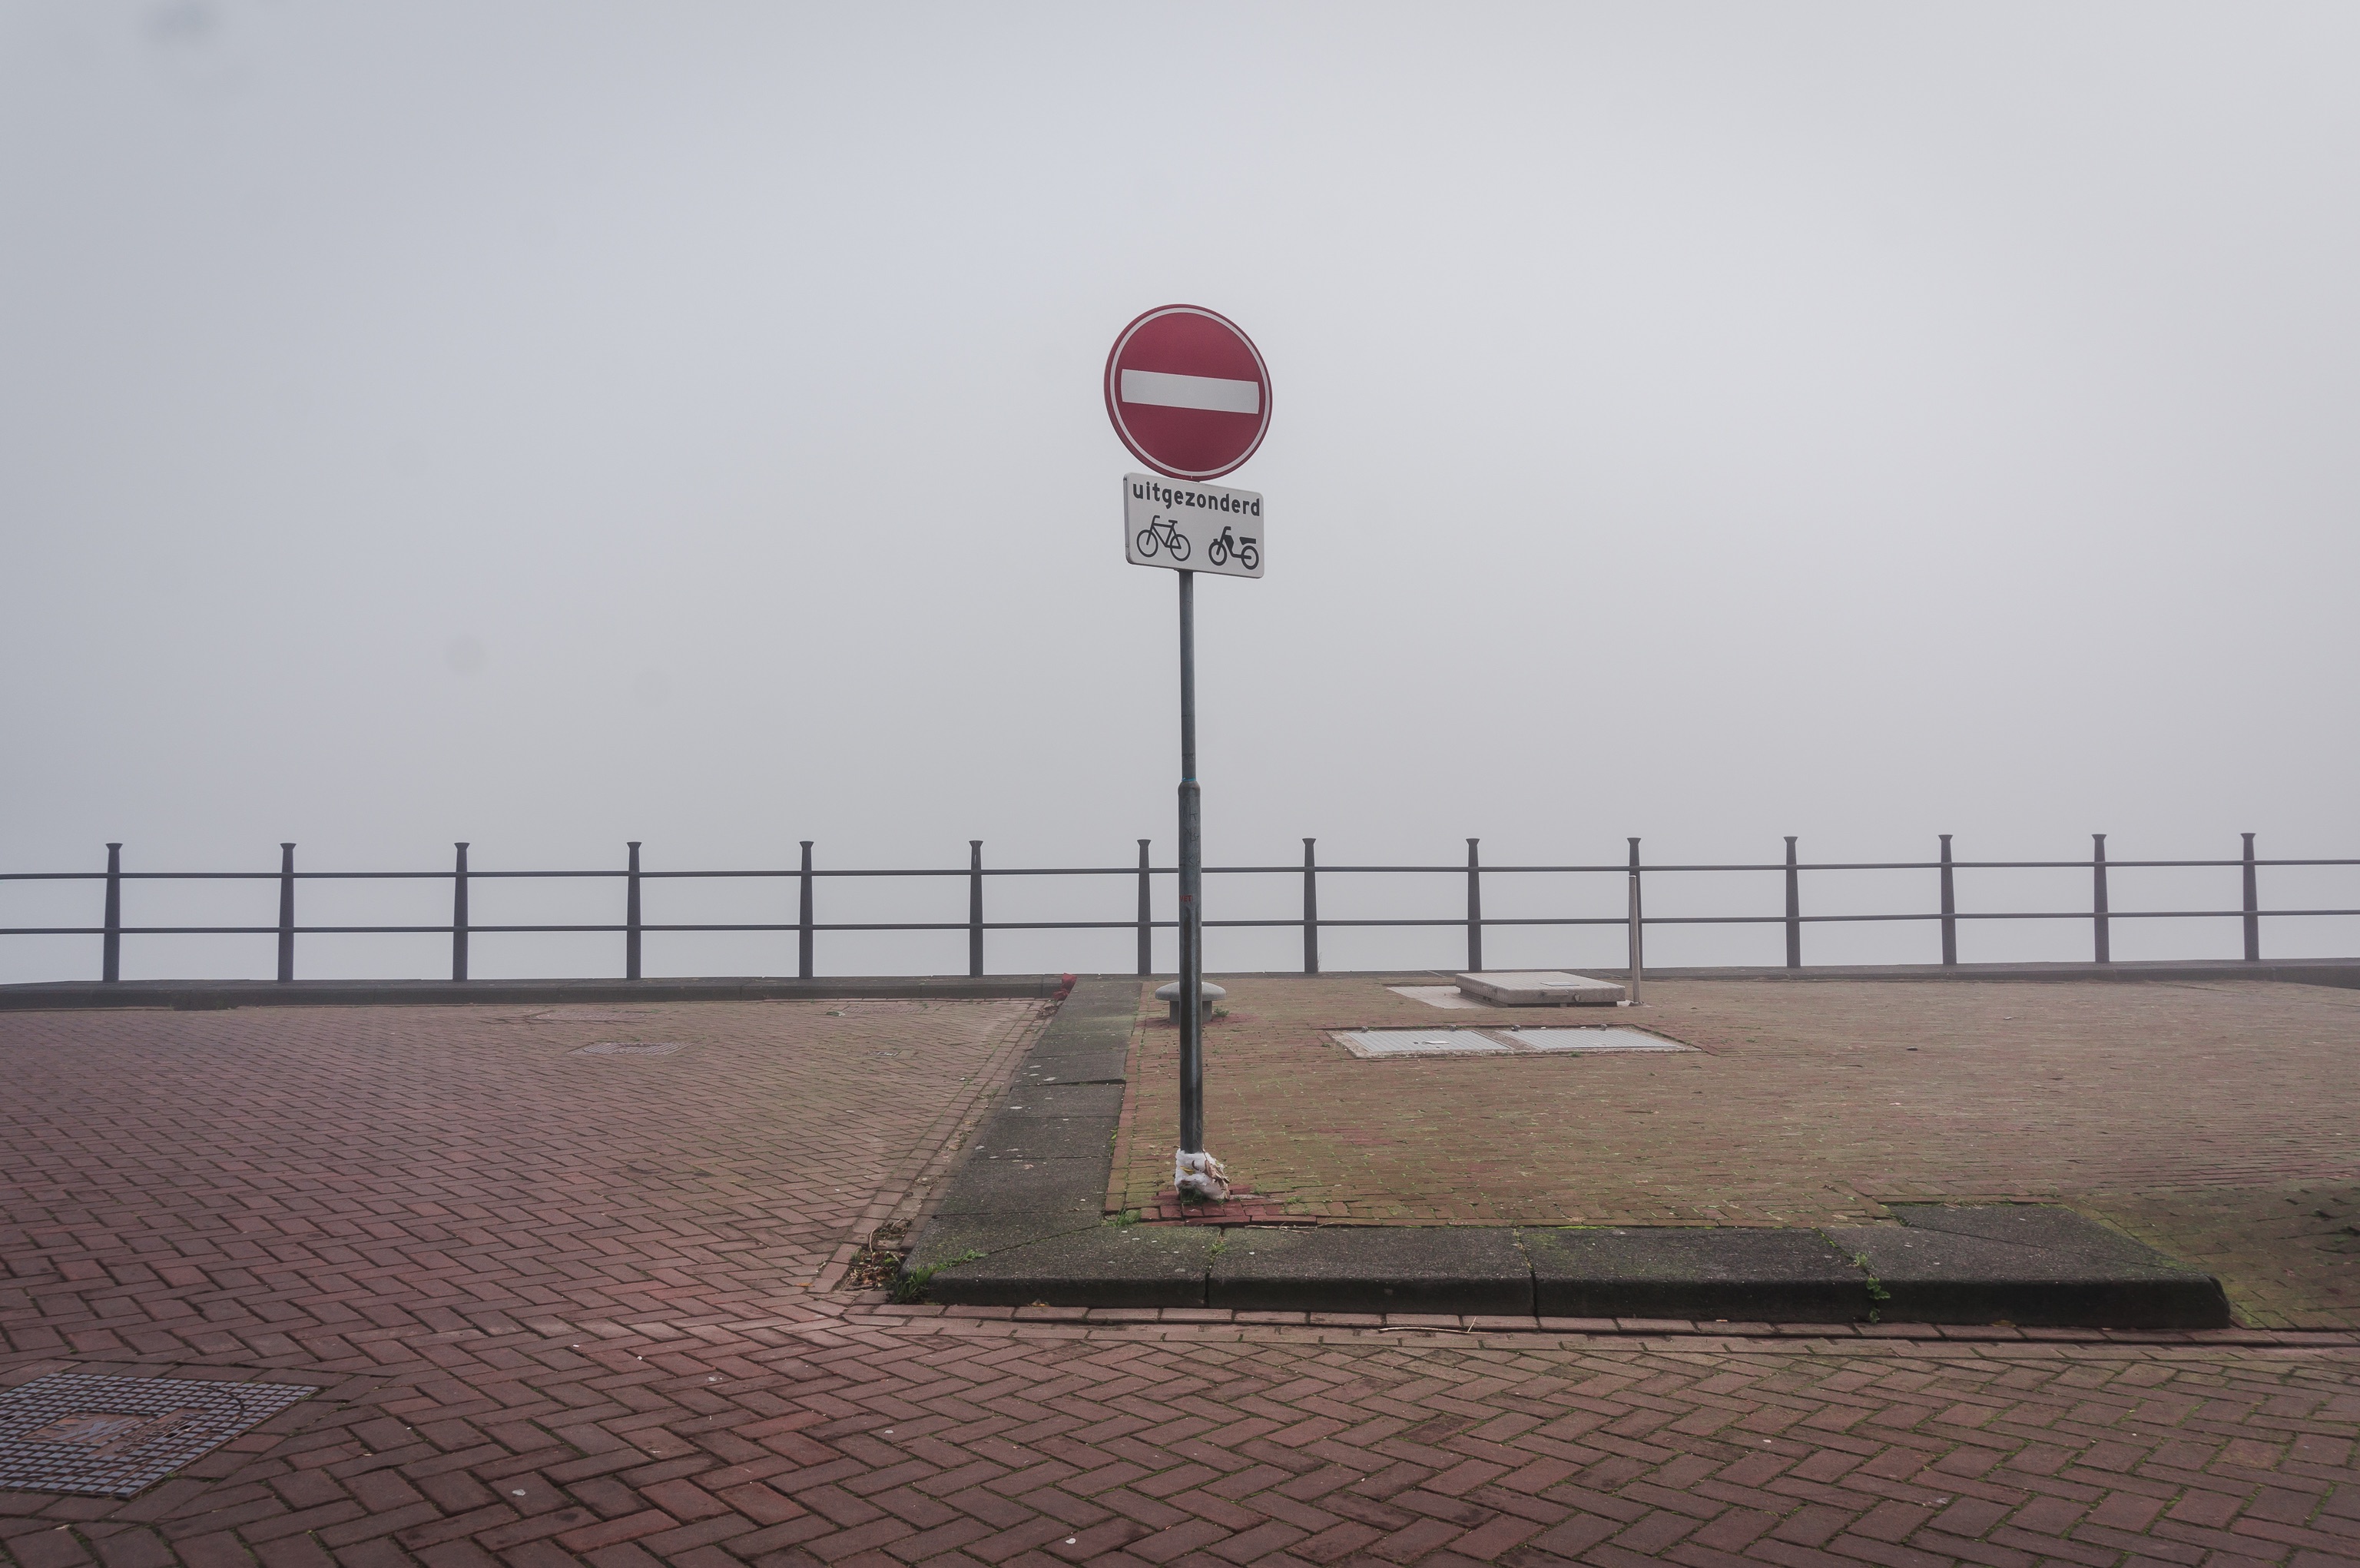
wind, street light, lighting, stadium, light fixture, shape, atmosphere of earth